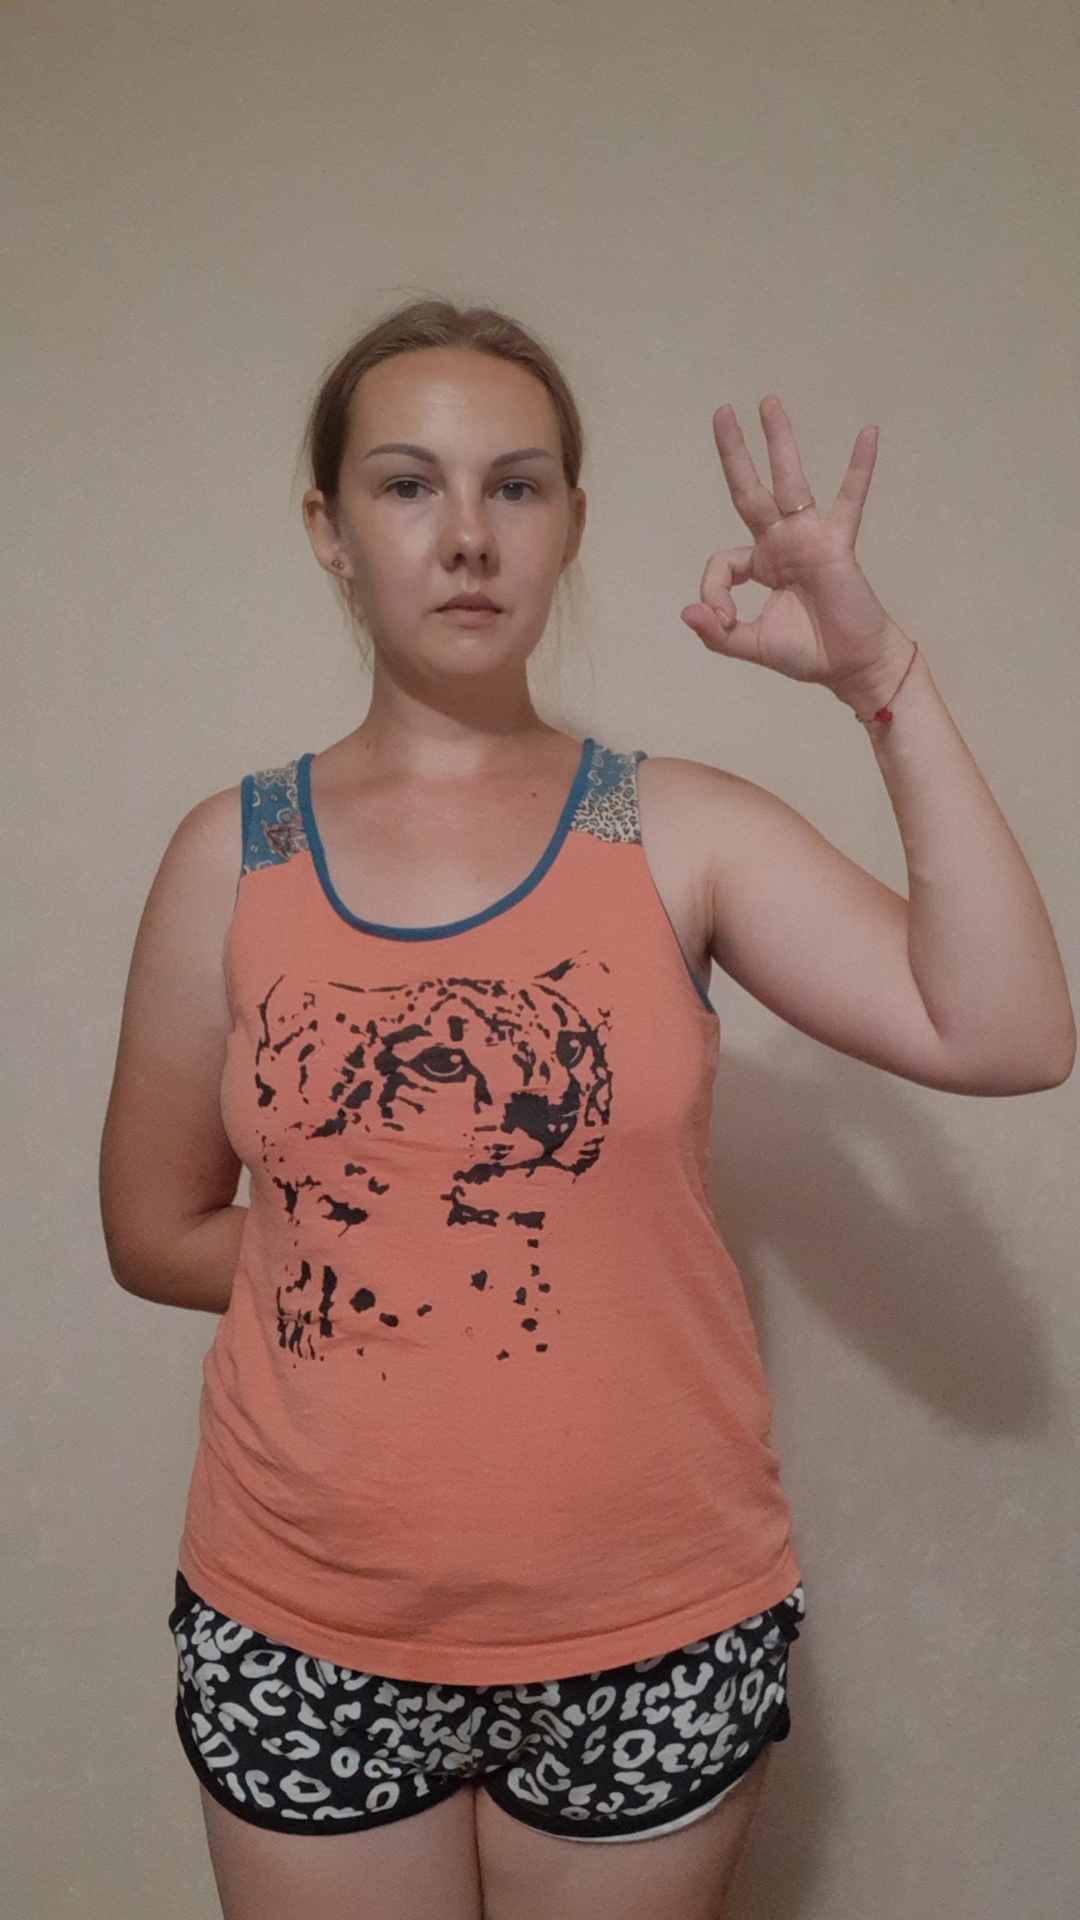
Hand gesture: ok